Pontiac Firebird (second generation)

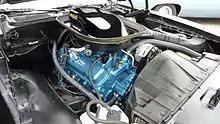
A 1976 Pontiac L78 400CID V8

Curb weights rose dramatically in the 1974 model year because of the implementation of telescoping bumpers and various other crash- and safety-related structural enhancements; SD455 Trans Ams weighed in at in their first year of production (1974 model year; actually 1973).